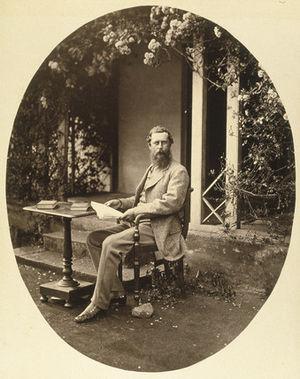
Samuel Bourne est un employé de banque passionné de photographie, qui quitte l'Angleterre pour l'Inde en 1863. Il y reste sept années, jusqu'en 1870. Parcourant le sous-continent il organise plusieurs expéditions vers l'Himalaya, le Cachemire et la source du Gange.Associé avec Charles Shepherd, il crée le premier studio de photographie Bourne & Shepherd à Simla en 1863.